Porto Alegre

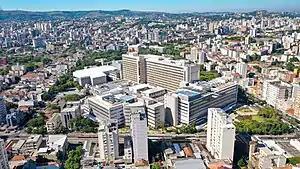
Clinics Hospital of Porto Alegre is considered a national reference in the treatment of various diseases

According to the 2010 population census, the population of Porto Alegre is made up of Roman Catholics (63.85%); Protestants or evangelicals (11.65%); spiritists (7.03%); Umbanda and Candomblé (3.35%); the unreligious (10.38%) and people of other religions (3.64%).